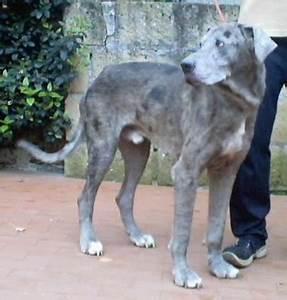
dog